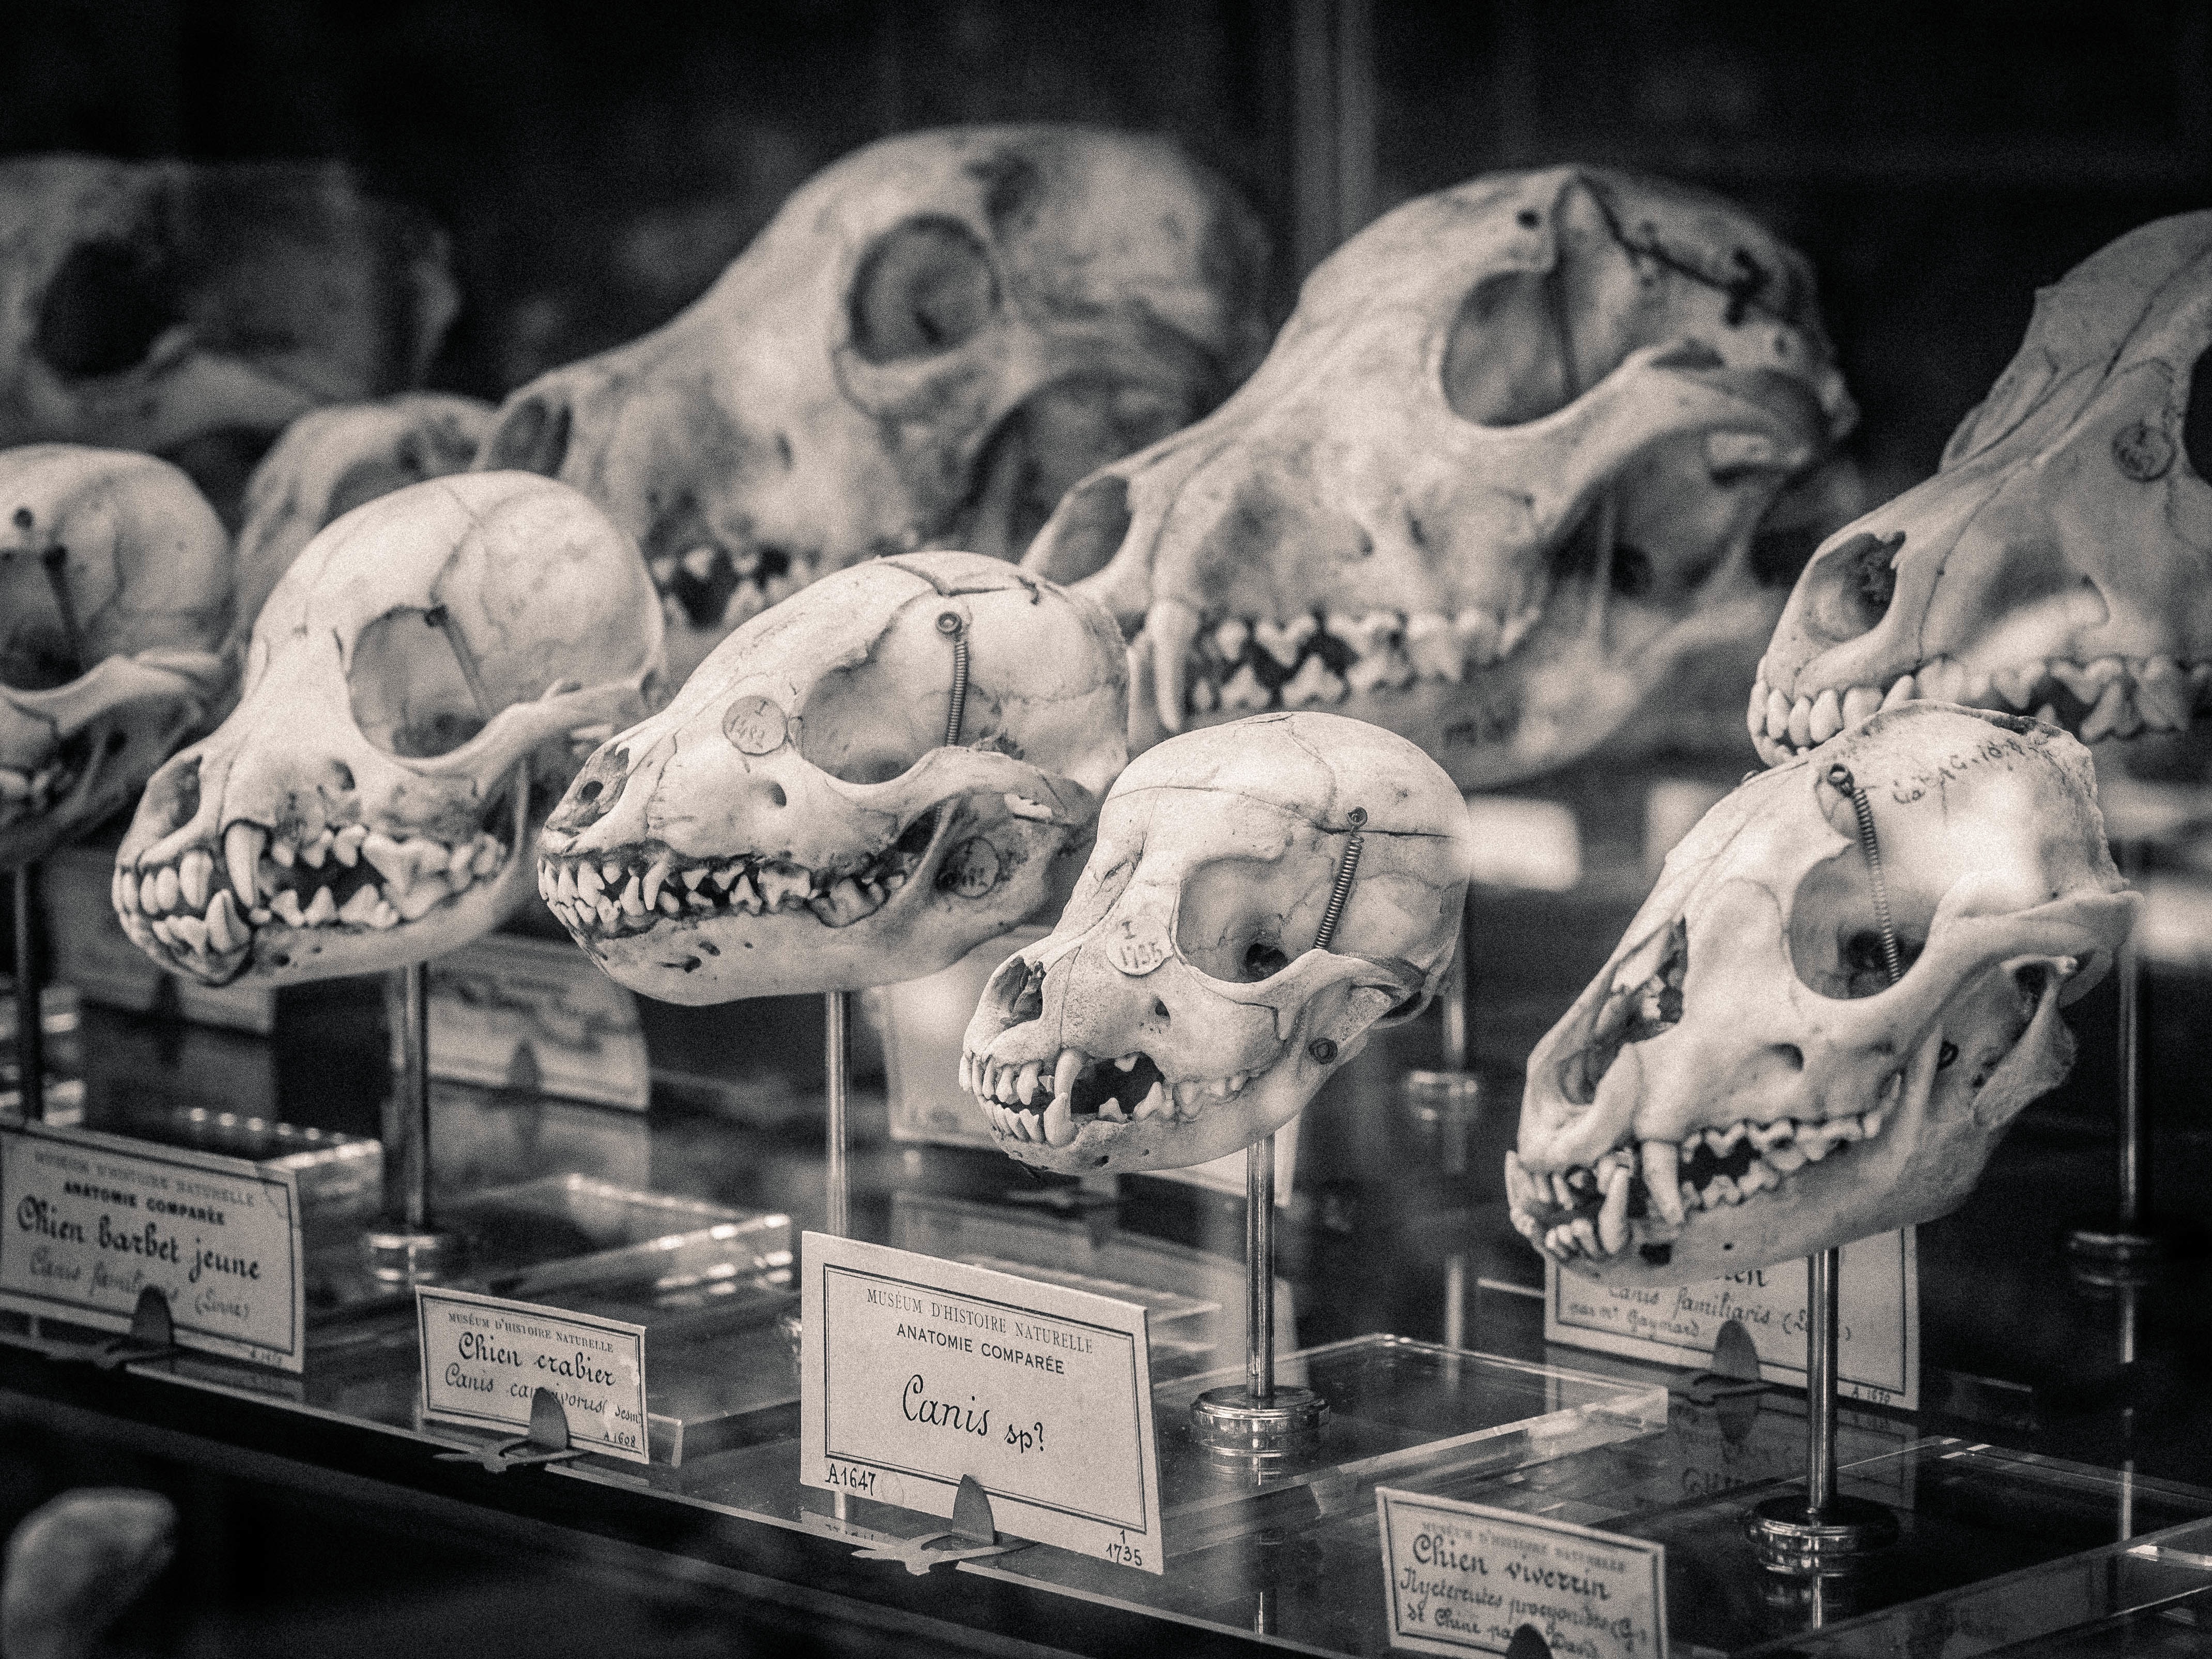
black and white, statue, monochrome, skull, bone, sculpture, art, image, monochrome photography